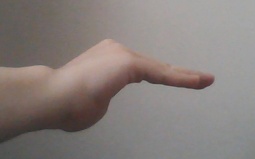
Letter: haa